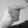
ASL letter: G